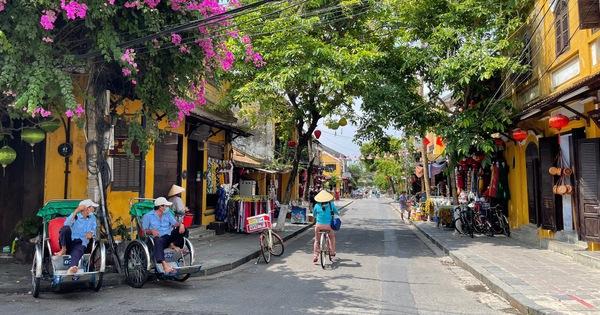
ở bên lề đường bên trái có hai người đang ngồi trên hai chiếc xích lô